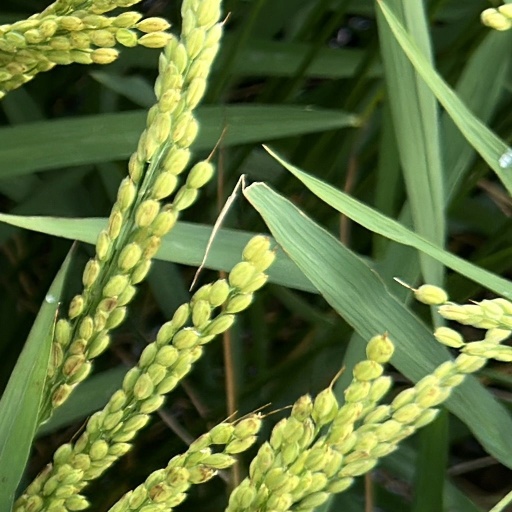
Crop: rice